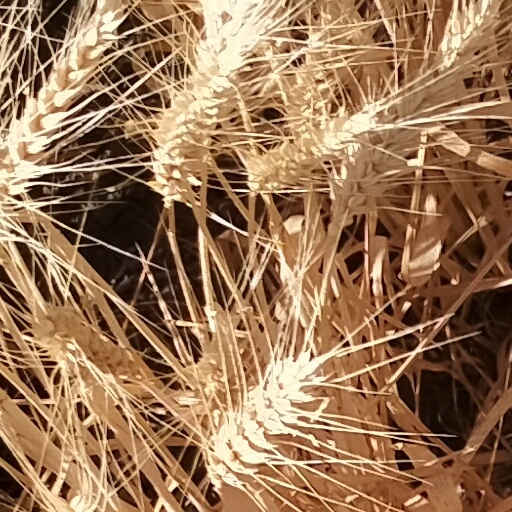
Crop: wheat